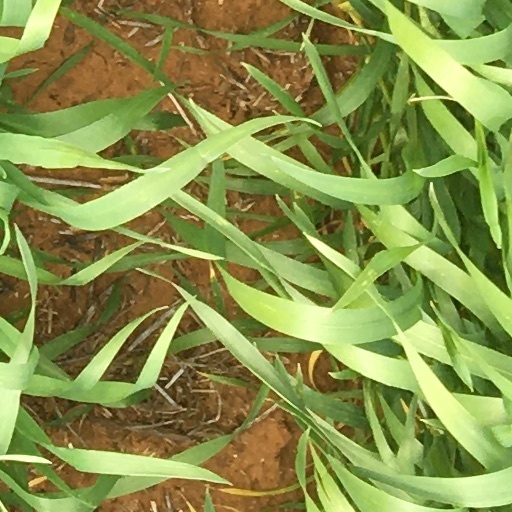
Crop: wheat